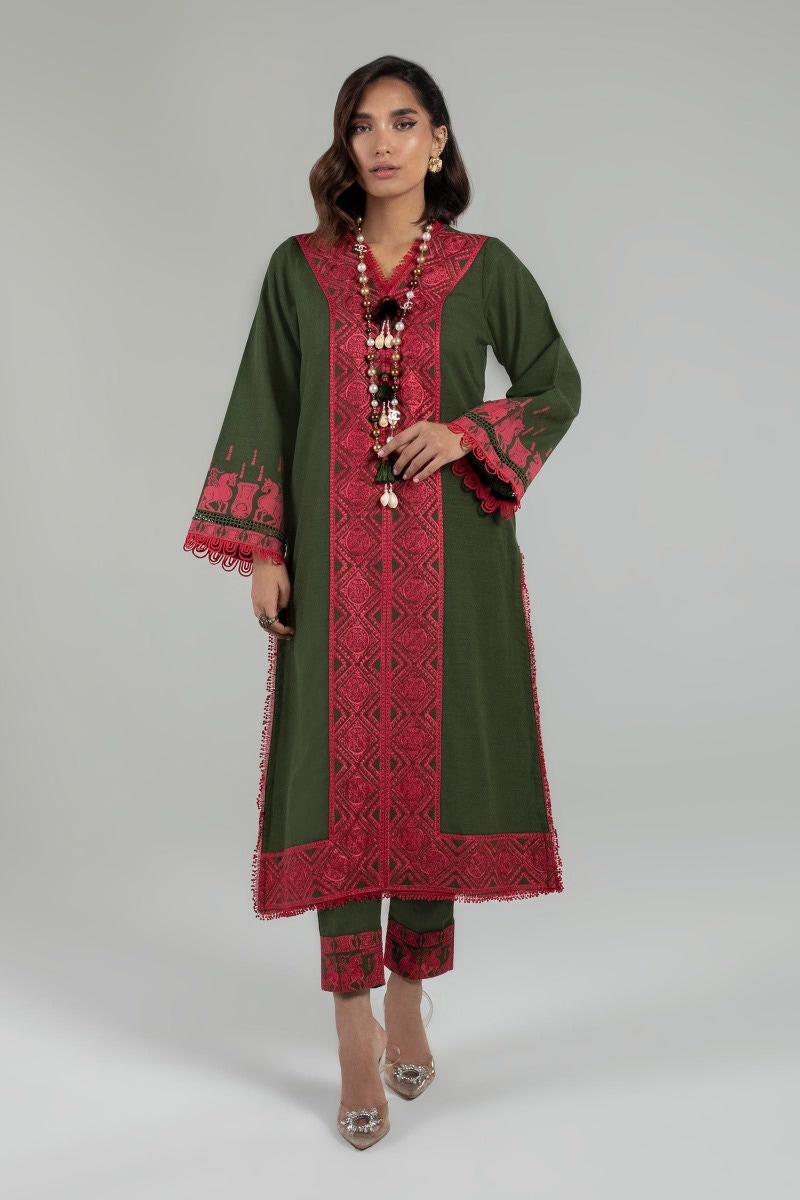
dark green kurta pant suit